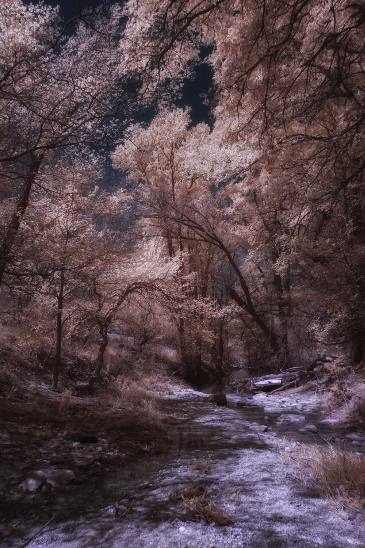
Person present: No